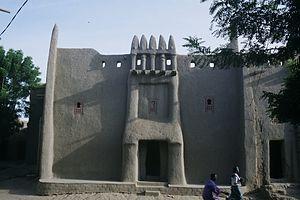
L'architecture soudanaise, ou soudano-sahelienne, est un type d'architecture rencontrée en Afrique de l'Ouest et principalement au Mali dans la région correspondant à ce qui a formé le Soudan français.
Djenné est une ville et une commune du Mali, chef-lieu du cercle de Djenné située dans la région de Mopti, à 574 km par la route de la capitale Bamako située à l'ouest. Djenné est à la charnière entre le monde nomade et le monde sédentaire. Elle est située à 130 km de Mopti, et à 500 km par voie fluviale de la ville caravanière de Tombouctou à laquelle elle est liée commercialement.